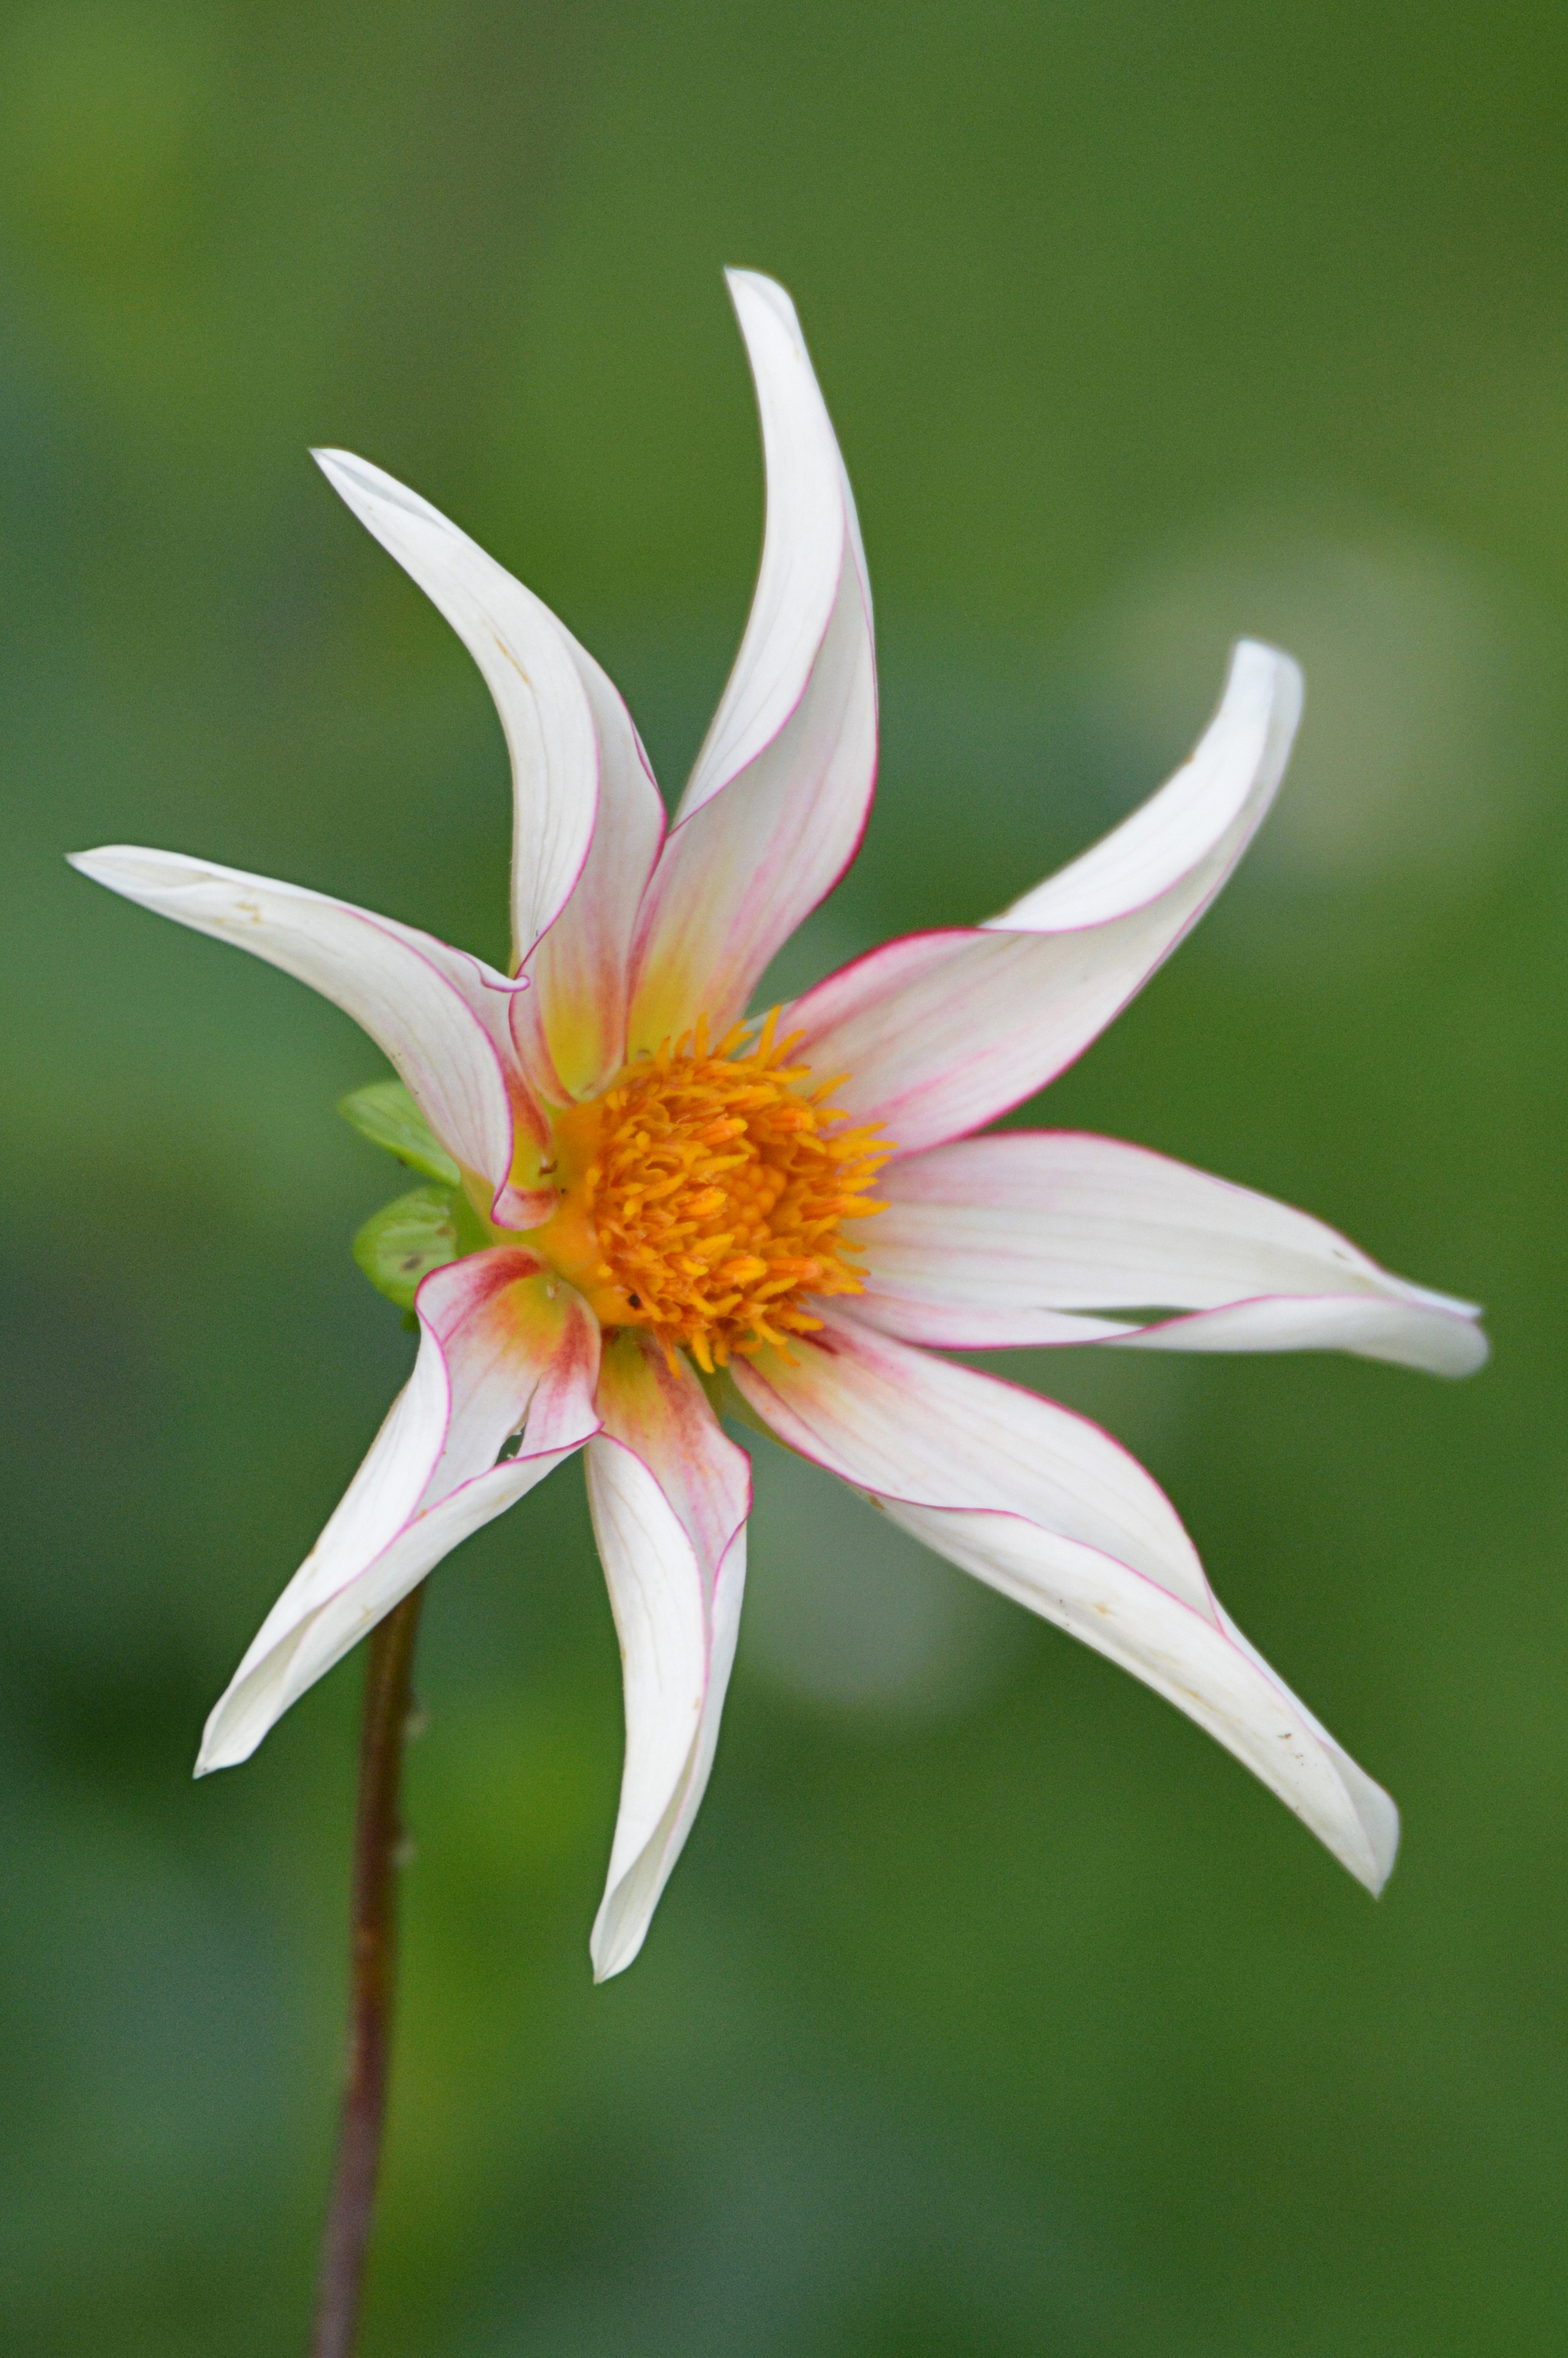
nature, blossom, plant, white, flower, petal, daisy, botany, flora, wildflower, close up, dahlia, macro photography, flowering plant, daisy family, oxeye daisy, plant stem, land plant